Vellayani Devi Temple

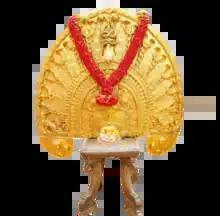
Golden Idol of Vellayani Devi

The Major Vellayani Devi Temple is a highly revered shrine in Kerala, India, dedicated to goddess Bhadrakali. The shrine is situated in Vellayani 1.5 km west of Vellayani junction, 12 km southeast of Thiruvananthapuram on the eastern bank of Vellayani Lake. The temple is under the management of Travancore Devaswom Board. The temple structure has a bronze roof with traditional art work and carries Dravidian architecture. The temple has eastern and northern towers called Gopurams with statues of different Gods sculptured in them. The Gopurams function as gateways through the walls that surround the temple complex.